Demand response

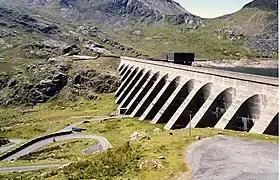
The upper reservoir (Llyn Stwlan) and dam of the Ffestiniog Pumped Storage Scheme in north Wales

In an electricity grid, electricity consumption and production must balance at all times; any significant imbalance could cause grid instability or severe voltage fluctuations, and cause failures within the grid. Total generation capacity is therefore sized to correspond to total peak demand with some margin of error and allowance for contingencies (such as plants being off-line during peak demand periods). Operators will generally plan to use the least expensive generating capacity (in terms of marginal cost) at any given period, and use additional capacity from more expensive plants as demand increases. Demand response in most cases is targeted at reducing peak demand to reduce the risk of potential disturbances, avoid additional capital cost requirements for additional plants, and avoid use of more expensive or less efficient operating plants. Consumers of electricity will also pay higher prices if generation capacity is used from a higher-cost source of power generation.